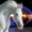
Label: horse